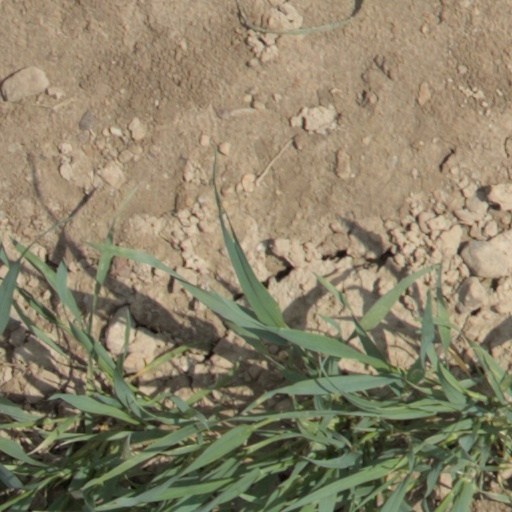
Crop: wheat